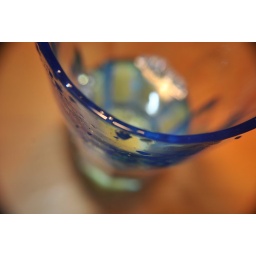
water in a glass